Alberto Botía

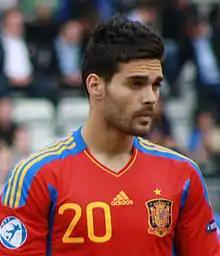
Botía with Spain U21 in 2011

Alberto Tomás Botía Rabasco (born 27 January 1989) is a Spanish professional footballer who plays as a centre-back for Super League Greece 2 club A.E. Kifisia.